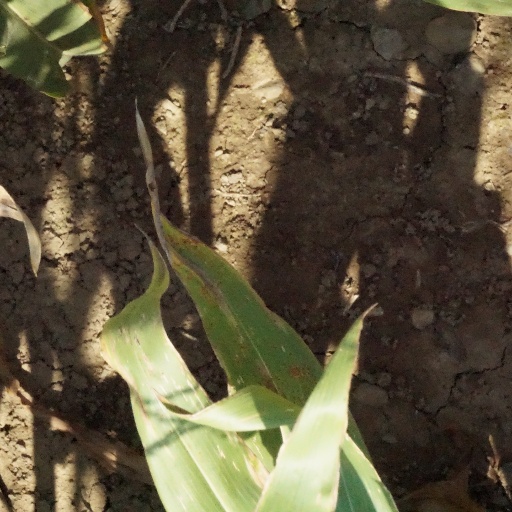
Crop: maize; corn